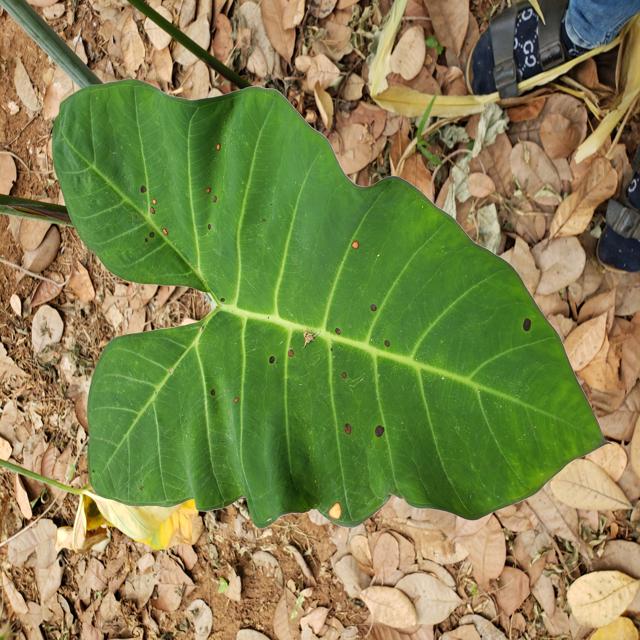
Label: Healthy